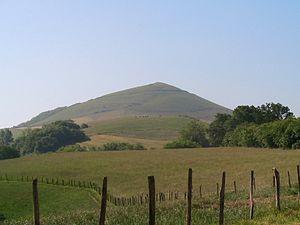
Ayherre est une commune française située dans le département des Pyrénées-Atlantiques, en région Nouvelle-Aquitaine.
Gaztelu zahar /gas̪telu s̪ahar/ est le nom donné dans le Pays basque aux places fortes protohistoriques. Ce nom signifie simplement en basque « ancien château fort » ou « vieux château ».